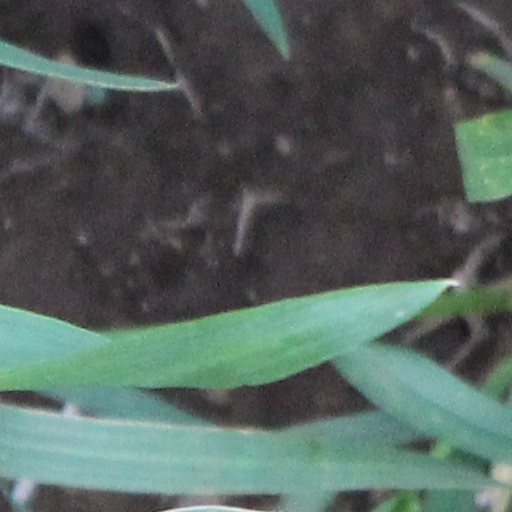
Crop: wheat